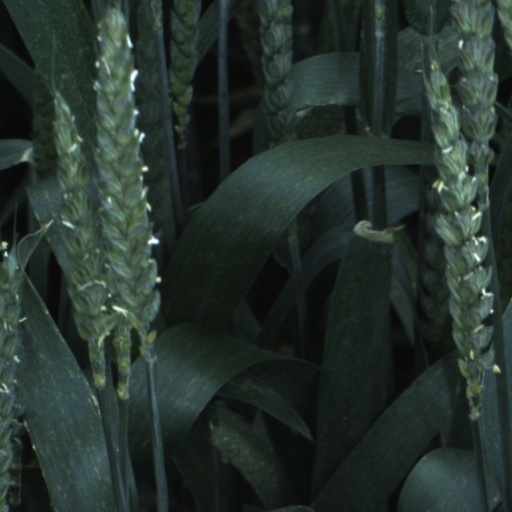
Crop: wheat